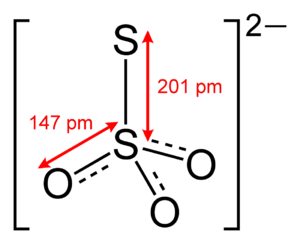
Le thiosulfate est un ion qui a pour formule S₂O₃²⁻. Pour le faire intervenir, le composé habituel est le thiosulfate de sodium.